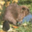
Label: beaver